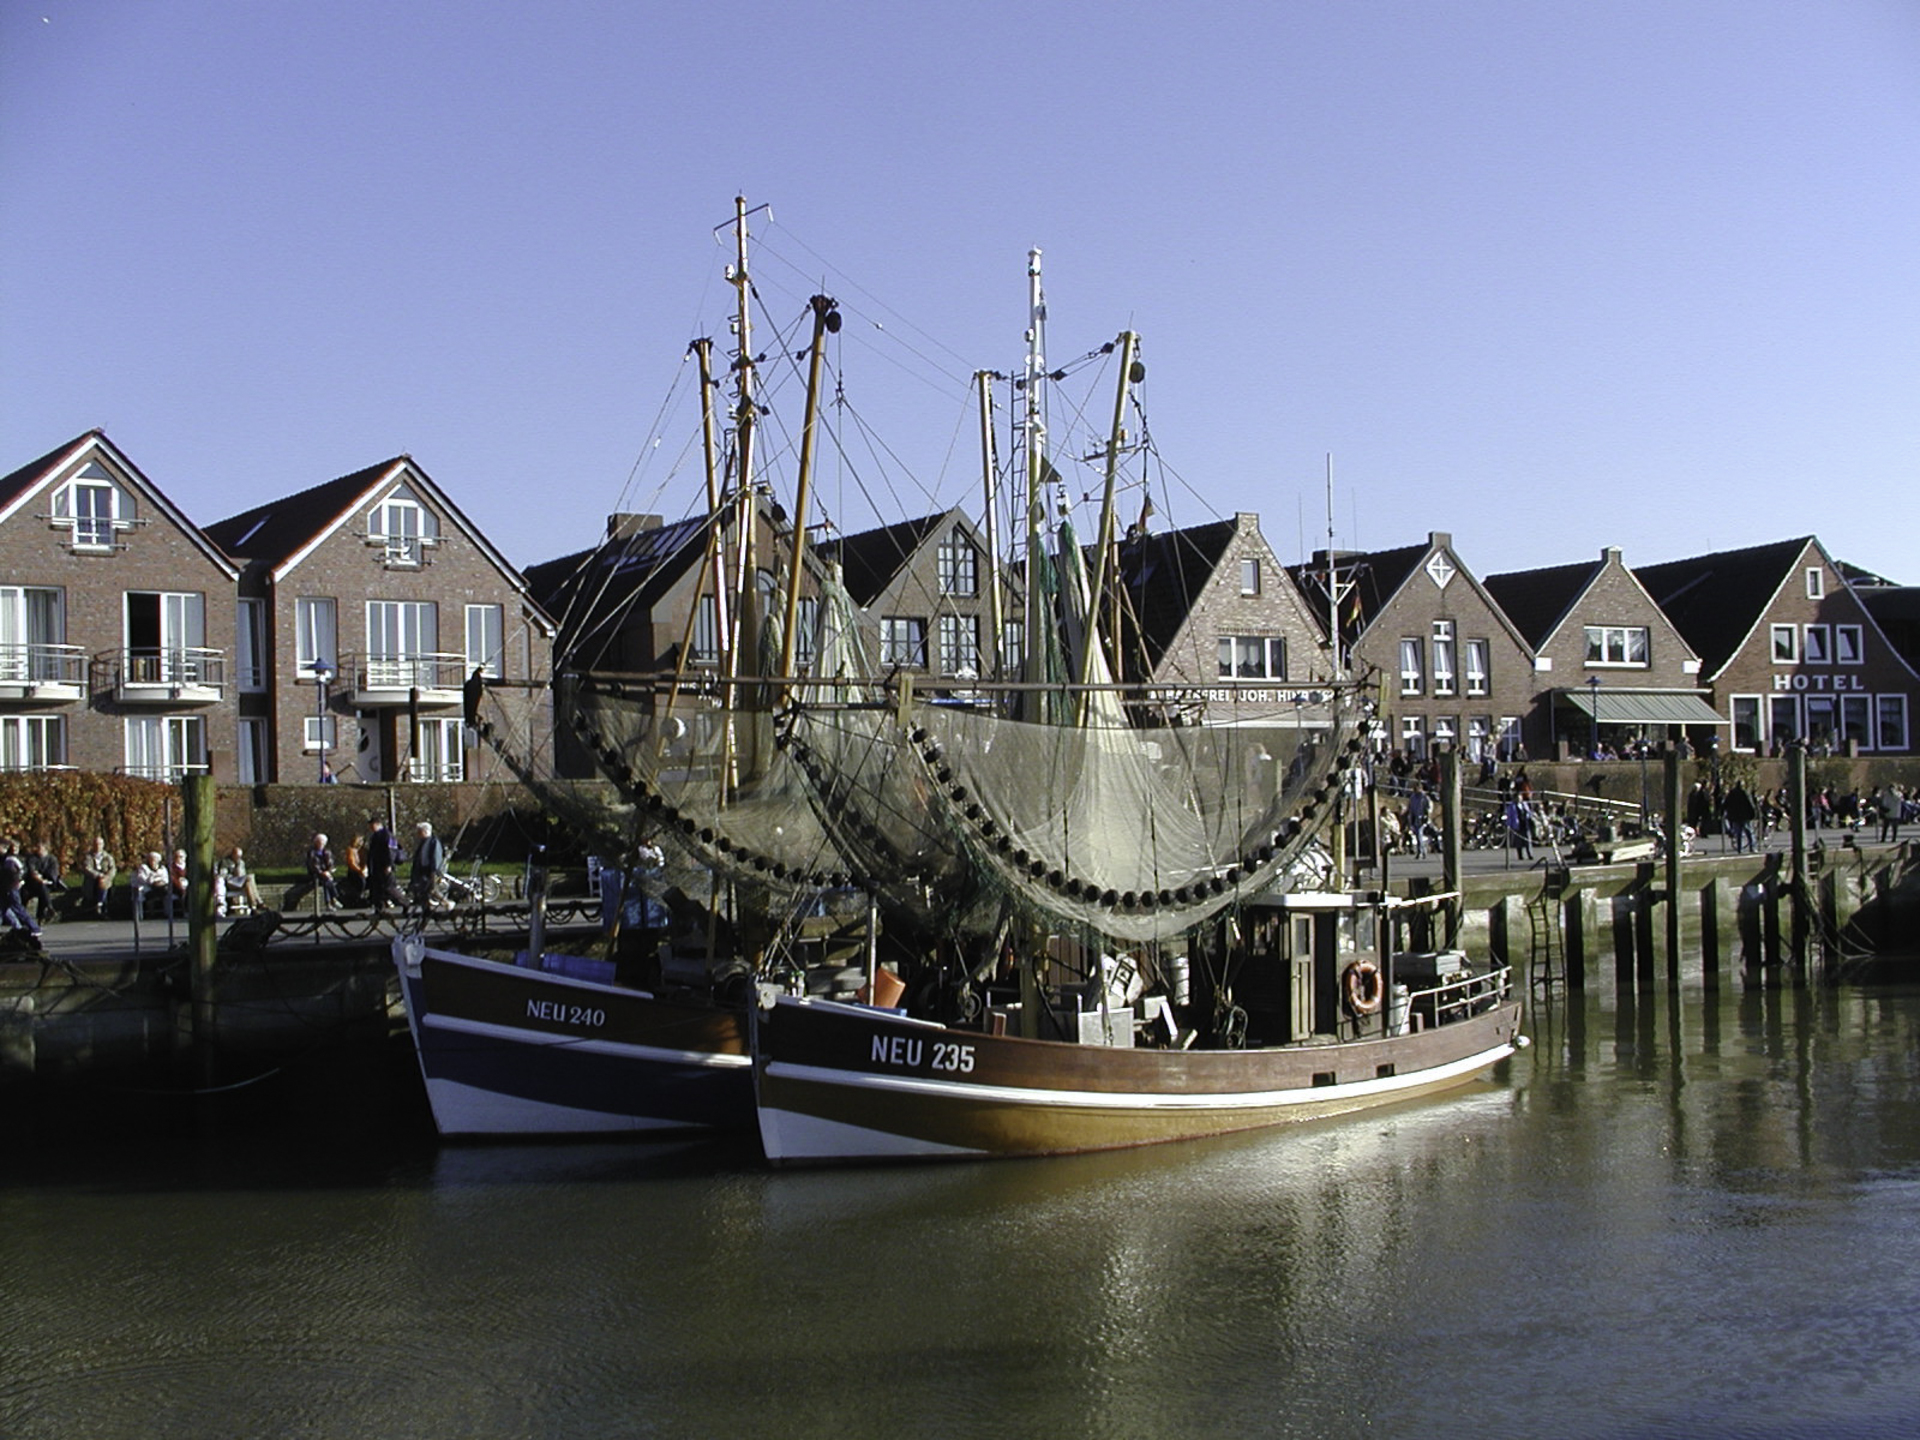
sea, boat, water transportation, vehicle, harbor, watercraft, waterway, architecture, marina, channel, reflection, house, port